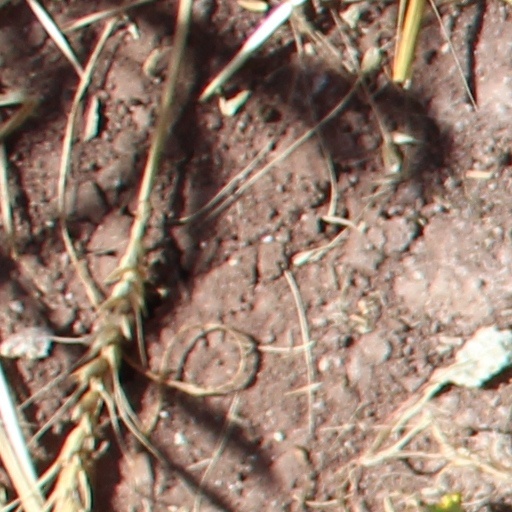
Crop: wheat